Woodland Plantation (Church Hill, Mississippi)

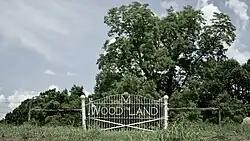
Woodland Plantation gate

The Woodland Plantation is a historic Southern plantation near Church Hill, Mississippi, United States. It retains its original antebellum 230 acre size, and has the tradition of primarily supplying hay to the area cattle. It also has a pecan orchard.